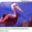
Label: bird